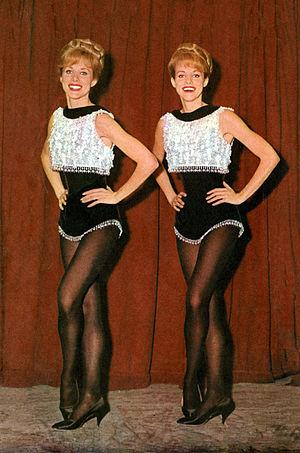
Cet article dresse une liste de jumeaux célèbres, laquelle inclut aussi des naissances multiples, des frères ou sœurs siamois, de célèbres jumeaux contemporains, des jumeaux sportifs, des jumeaux mythologiques, des jumeaux historiques, des jumeaux fictifs, des célébrités ayant un jumeau et des records établis par des jumeaux.